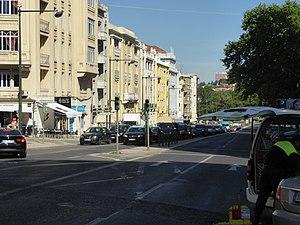
Marie Thérèse Augusta Simone Tiersonnier née à Salins-les-Bains le 8 novembre 1910 et morte dans la même ville le 21 juillet 1999 est une artiste peintre portugaise d'origine française.